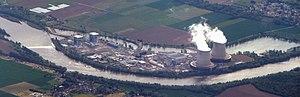
Vue aérienne de la centrale nucléaire de Saint-Laurent-des-eaux 2016
La centrale nucléaire de Saint-Laurent se situe sur la commune de Saint-Laurent-Nouan dans le Loir-et-Cher en bord de Loire, entre Orléans et Blois.